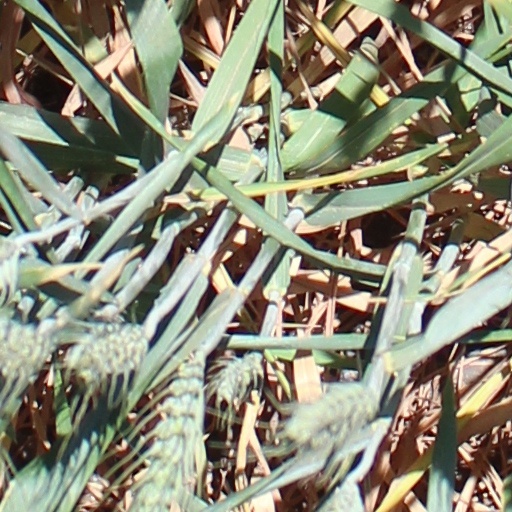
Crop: wheat